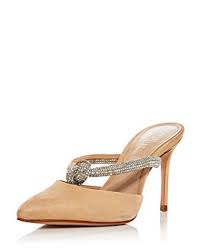
Label: Clog